Alluwali

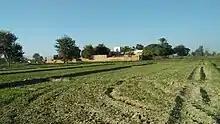

Alluwali is a small city village and union council of Mianwali District in the Punjab province of Pakistan. It is almost 39 km (by road) from the district capital Mianwali which lies to the north. It is located in Piplan Tehsil at 32°21'57N 71°24'5E on the bank of the Indus River. Alluwali has a population up to 40000. It is situated almost 7 km from Chashma Nuclear Power Complex, of the Pakistan Atomic Energy Commission.